Mondongo (collective)

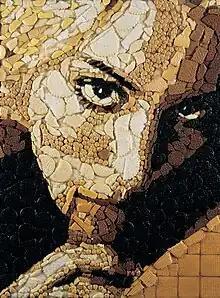
"Blonde Teenie Sucking" (2004), "Black Series" 12, biscuits on wood

Mondongo have been called "always provocative" and "perhaps the most disturbing art collective in Argentina and the region." At one point their manifesto described them as "three witches stirring it up in a cauldron ... attempting to alchemize, to distil and to ooze all of the 'all-ness' of it all." Their intention, reminiscent of Pop Art, is to produce work of high artistic quality that can be appreciated equally by "all strata [of society] ... the neighbour or a museum director". They work collectively, discussing an idea extensively until they know how to realise it; often they do not recall who originated it. Originally painters in oils and acrylics, as a collective they characteristically express their critiques of society and culture through the choice of particular unusual material as well as the image itself. Their first exhibition, "La primera cena" (the first supper) at the Centro Cultural Recoleta, consisted of death masks of still living people. For "Cumbre", a series of portraits of "people who have been in some way at the pinnacle of one of their activities", they used 22,500 squares of glass and pigments containing mica to portray King Juan Carlos I of Spain, his Queen Sofía and their son King Felipe VI as a commentary on "identity and royal power", Plasticine for Walt Disney and glitter make-up for David Bowie.